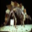
Label: dinosaur